Indigo (film)

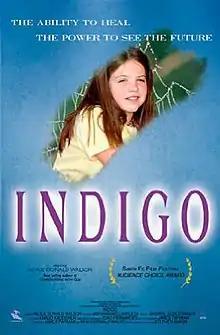
Film poster for "Indigo"

Indigo is a 2003 American fantasy drama film produced and directed by Stephen Deutsch (credited as Stephen Simon). The film deals with the supposed phenomenon of "indigo children" — a set of children alleged to have certain "special psychological and spiritual attributes". Its release was sponsored by the Spiritual Cinema Circle, a DVD club that mails spiritually themed films to subscribers each month.